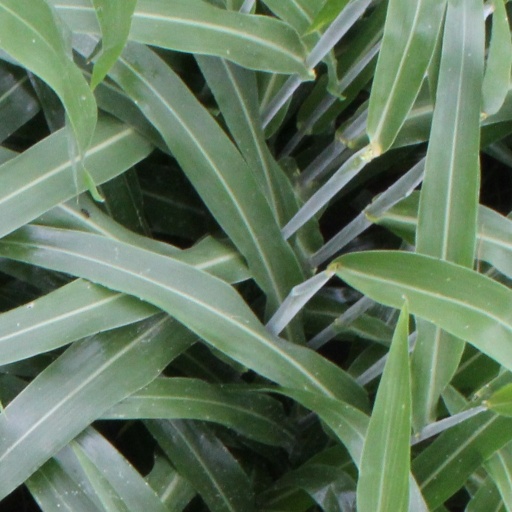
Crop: sorghum